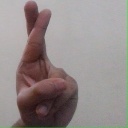
अक्षर: र